Jason Houghtaling

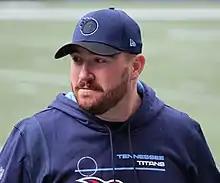
Houghtaling with the Titans in 2021

Jason Houghtaling is an American football coach who is currently the assistant offensive line coach for the New England Patriots of the National Football League (NFL). Houghtaling served as the head football coach at Wagner College from 2015 to 2019, compiling a record of 16–40.